Bib (garment)

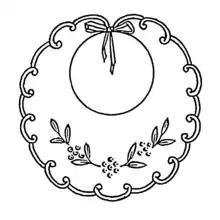
A baby bib

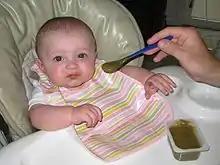
A baby wearing a bib while being fed

A bib is a garment worn hanging from the neck on the chest to protect clothing from accidentally spilled food. Bibs are frequently used by young children, especially infants, but also by some adults. Bibs are also worn when consuming certain "messy" foods. In addition, bibs are used for infants when they drool a lot, for example when they are teething.